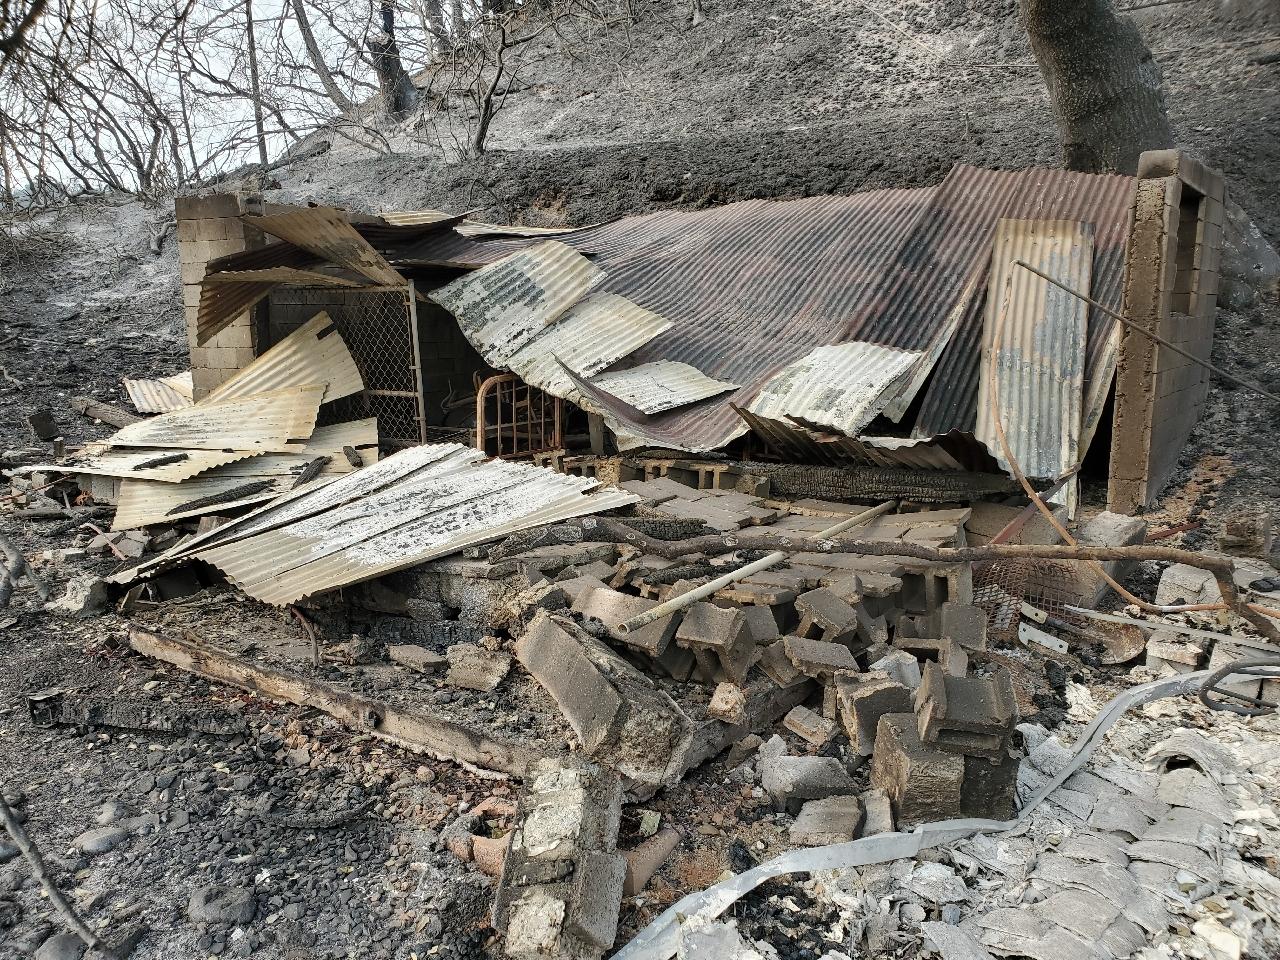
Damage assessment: destroyed